Aït Benhaddou

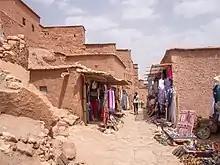
Street stalls inside the old village

The ksar's structures are made entirely out of rammed earth, adobe, clay bricks, and wood. Rammed earth (also known as "pisé", "tabia", or "al-luh") was a highly practical and cost-effective material but required constant maintenance. It was made of compressed earth and mud, usually mixed with other materials to aid adhesion. The structures of Ait Benhaddou and of other kasbahs and "ksour" throughout this region of Morocco typically employed a mixture of earth and straw, which was relatively permeable and easily eroded by rain over time. As a result, villages of this type can begin to crumble only a few decades after being abandoned. At Ait Benhaddou, taller structures were made of rammed earth up to their first floor while the upper floors were made of lighter adobe so as to reduce the load of the walls.